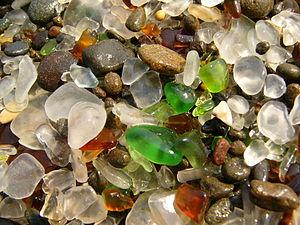
La Glass beach à Fort Bragg, Californie.
Glass Beach est une plage située à Fort Bragg, en Californie, aux États-Unis. Cette plage est connue pour être abondante en verres de mer, créés par des années de déversement d'ordures dans la zone côtière située au nord de la ville, qui font désormais venir de nombreux touristes dans la région.